Cabinessence

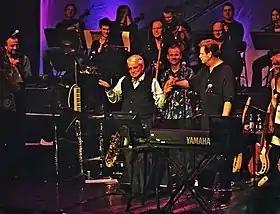
Parks joining Wilson onstage after a performance of "Brian Wilson Presents Smile" at the Royal Festival Hall, 2004.

In the early 1990s, producer Terry Melcher invited Parks to play synthesizer on the group's album "Summer in Paradise" (1992). When Parks arrived at Melcher's home in Monterey, he found Love meditating in the living room. As Parks recalled in a 1995 interview, "For the first time in 30 years, he was able to ask me directly, once again, 'What do those lyrics -- Over and over the crow flies, uncover the cornfield -- mean?' And I was able to tell him, once again, 'I don't know.'" Afterward, Love joined Parks on his flight back to Los Angeles. "We had a nice chat and he insisted that he wanted to split the cost of the flight with me, so he gave me a card with his number on it. The next morning, I called to discover it was a disconnected number. And that was the last time I saw Mike Love."